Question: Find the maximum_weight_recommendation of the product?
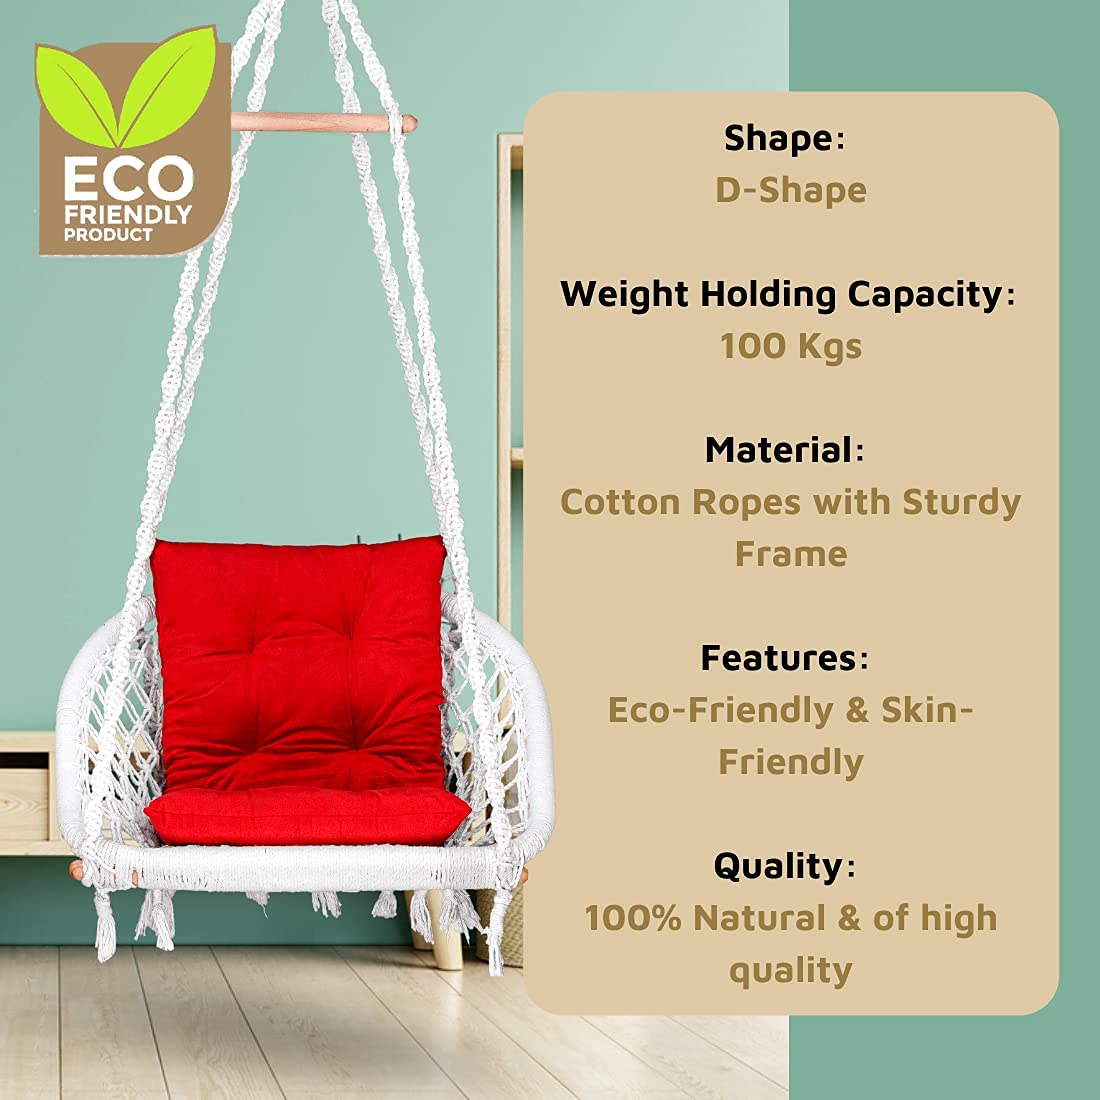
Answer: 100 kilogram